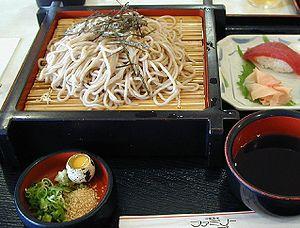
Les soba sont un mets japonais constitué de pâtes de sarrasin. Avec les udon et les rāmen, elles sont les pâtes les plus consommées au Japon.